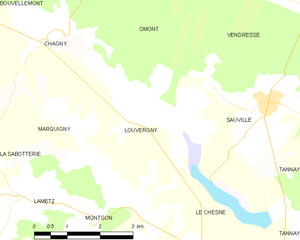
Carte des communes françaises: Louvergny